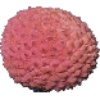
Label: lychee